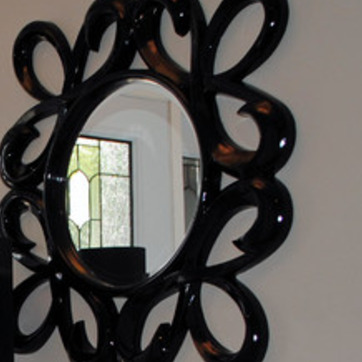
Material: mirror